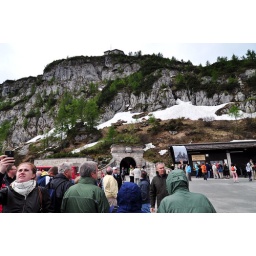
The road up this mountain is so steep you have to ride in special buses.